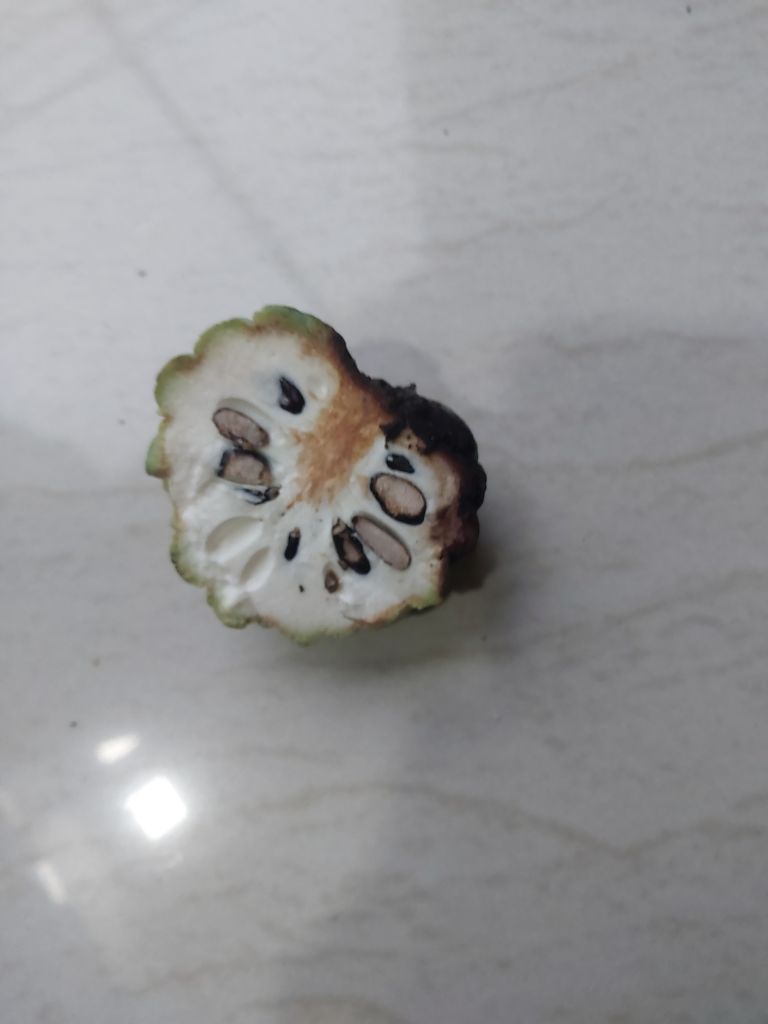
Disease label: Diplodia Rot